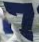
Number: 7